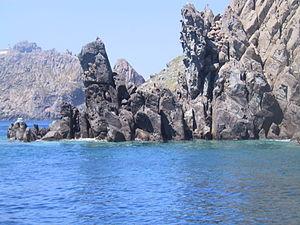
Ponza est une commune italienne d'environ 3 400 habitants, située sur l'île Ponza dans la province de Latina, dans la région Latium, en Italie centrale.